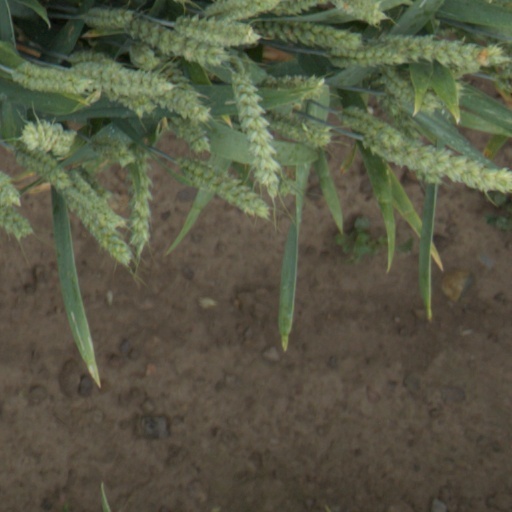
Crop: wheat